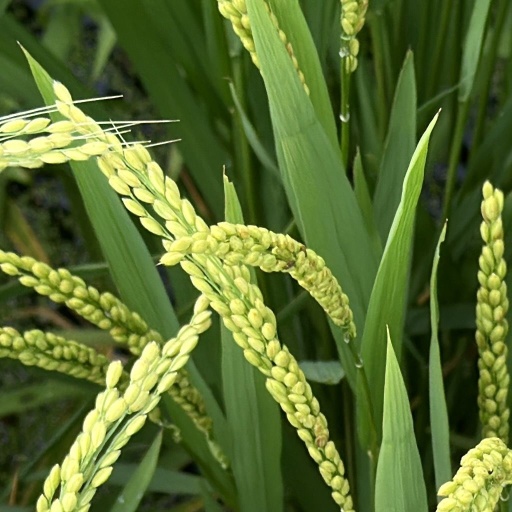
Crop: rice